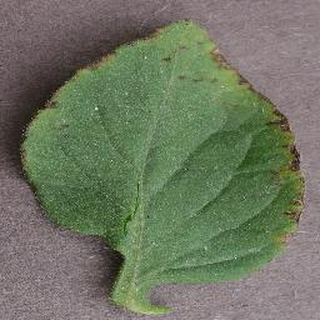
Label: tomato_bacterial_spot